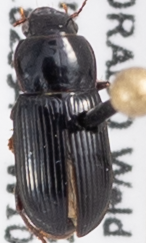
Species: Harpalus desertus
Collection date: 2020-07-22
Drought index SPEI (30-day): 0.058
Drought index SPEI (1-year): -0.728
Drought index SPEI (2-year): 0.198